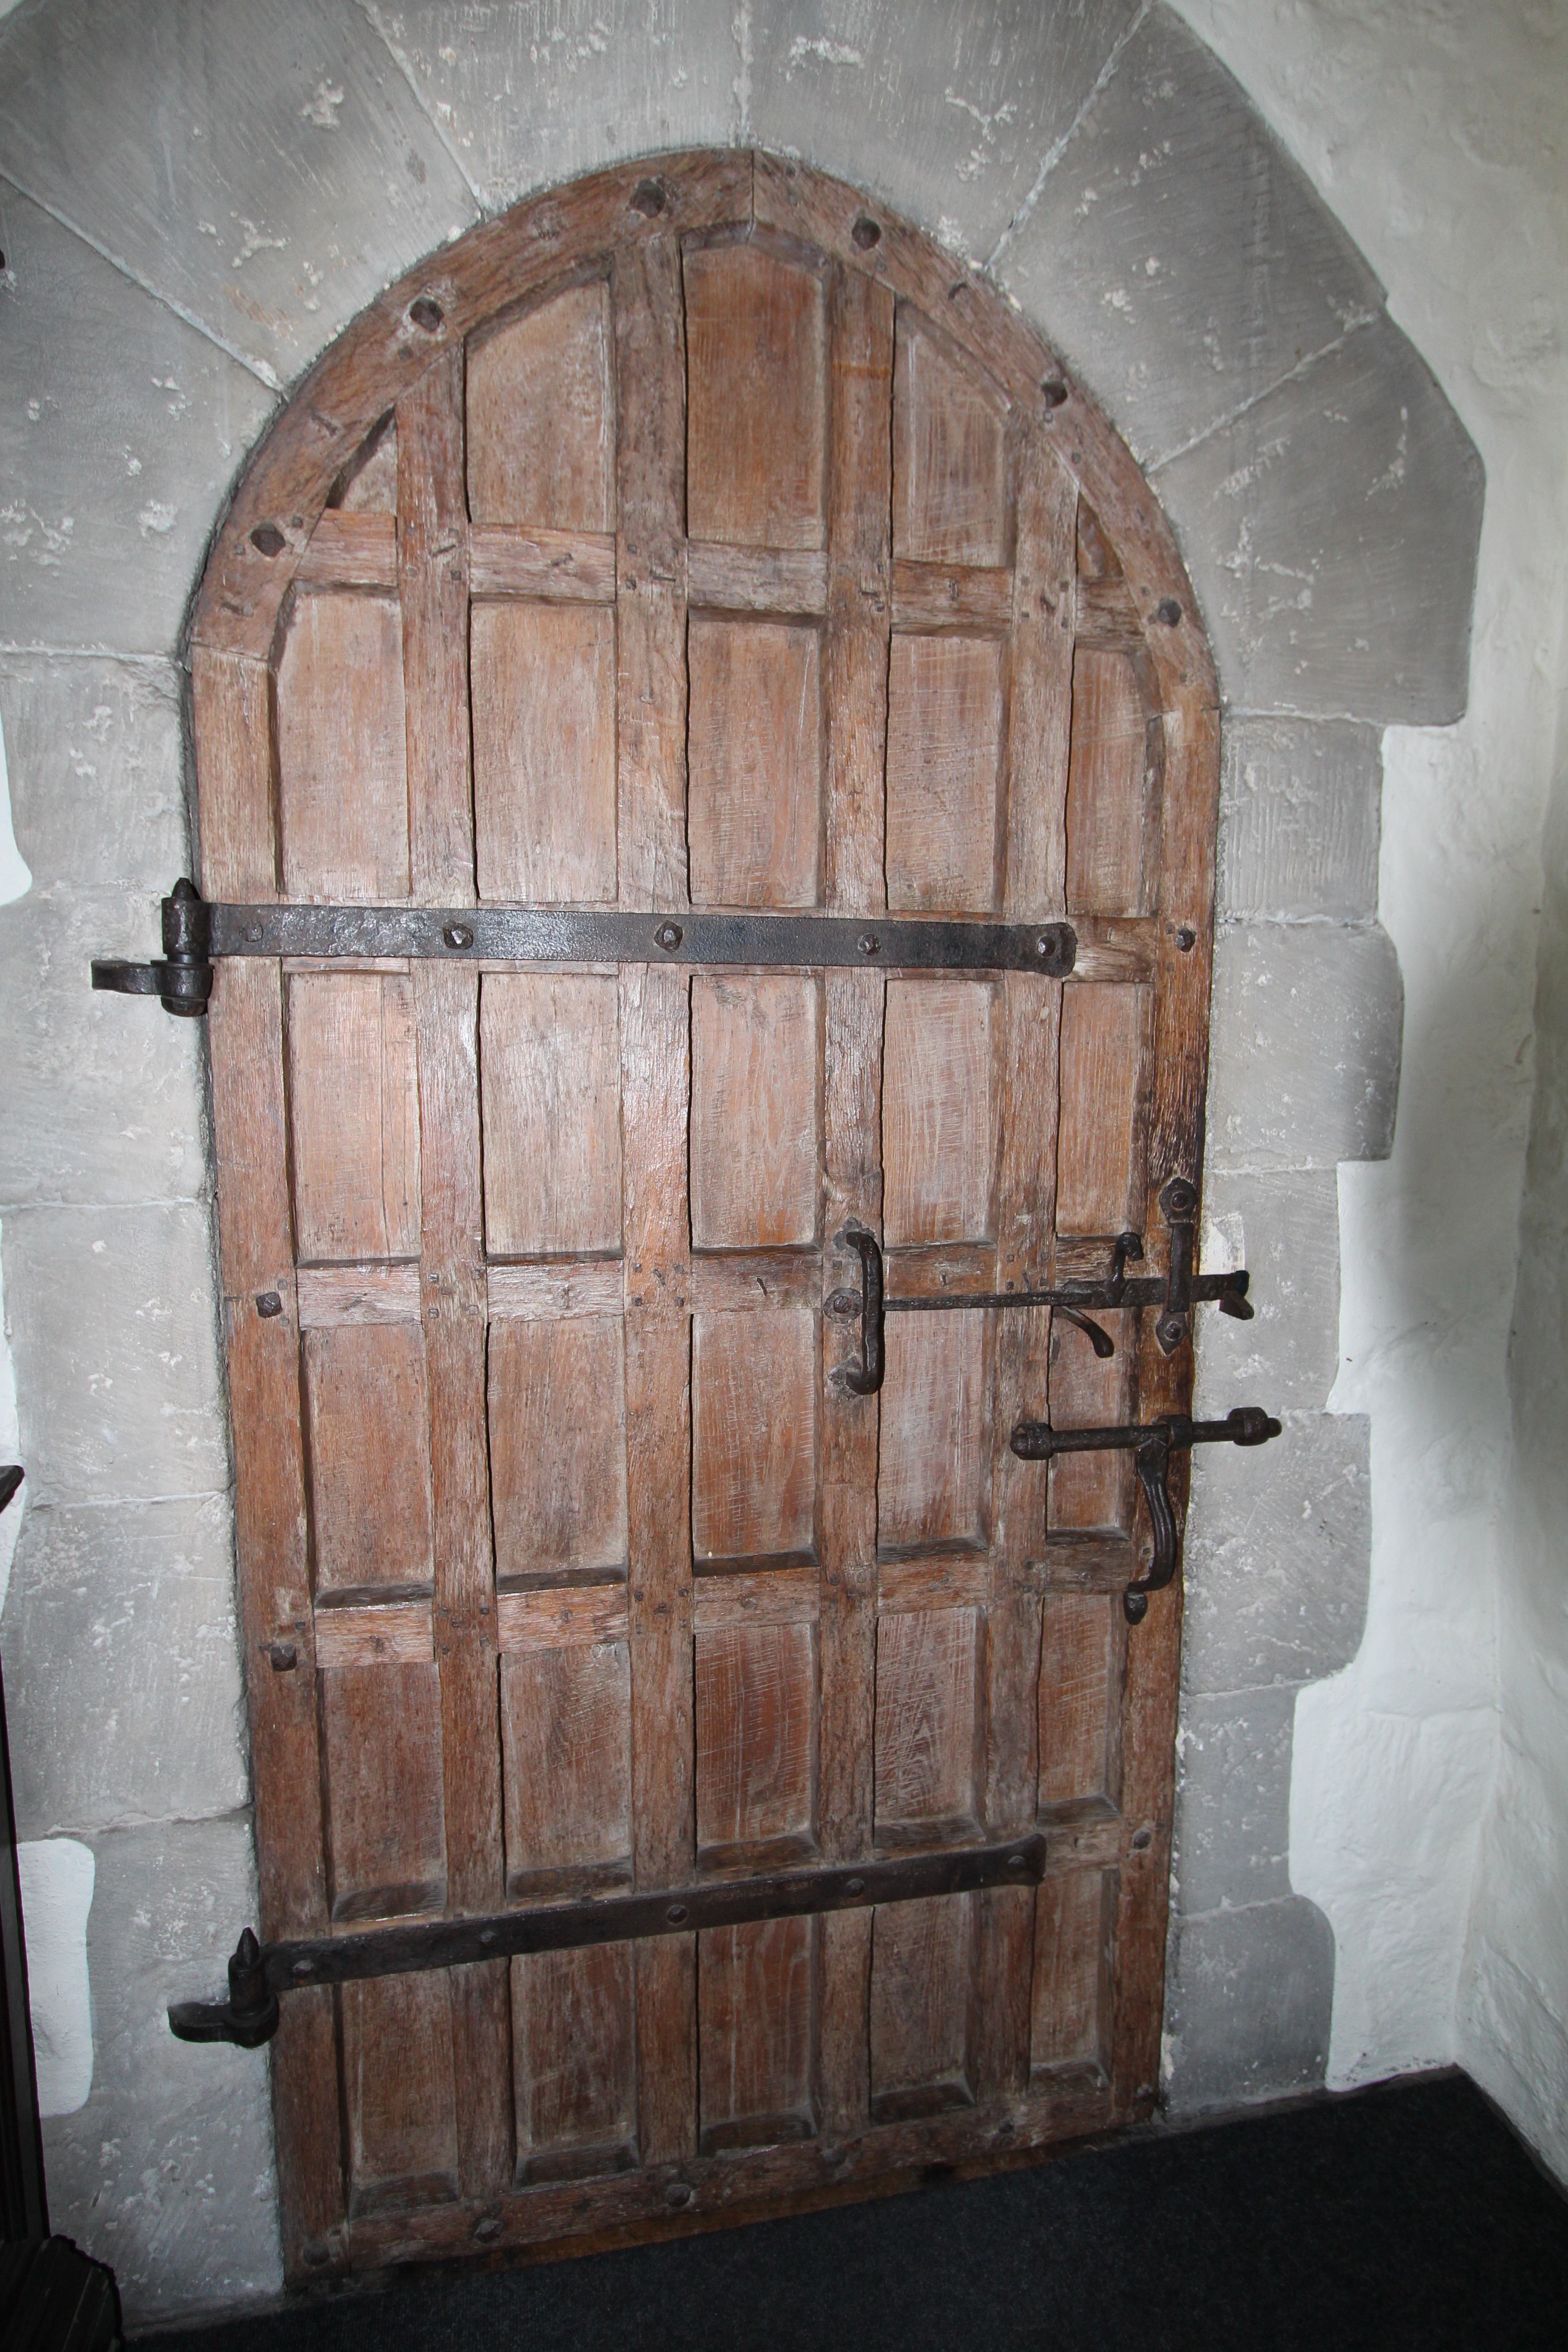
wood, wall, arch, castle, room, door, left, oak, keller, man made object, leeds castel